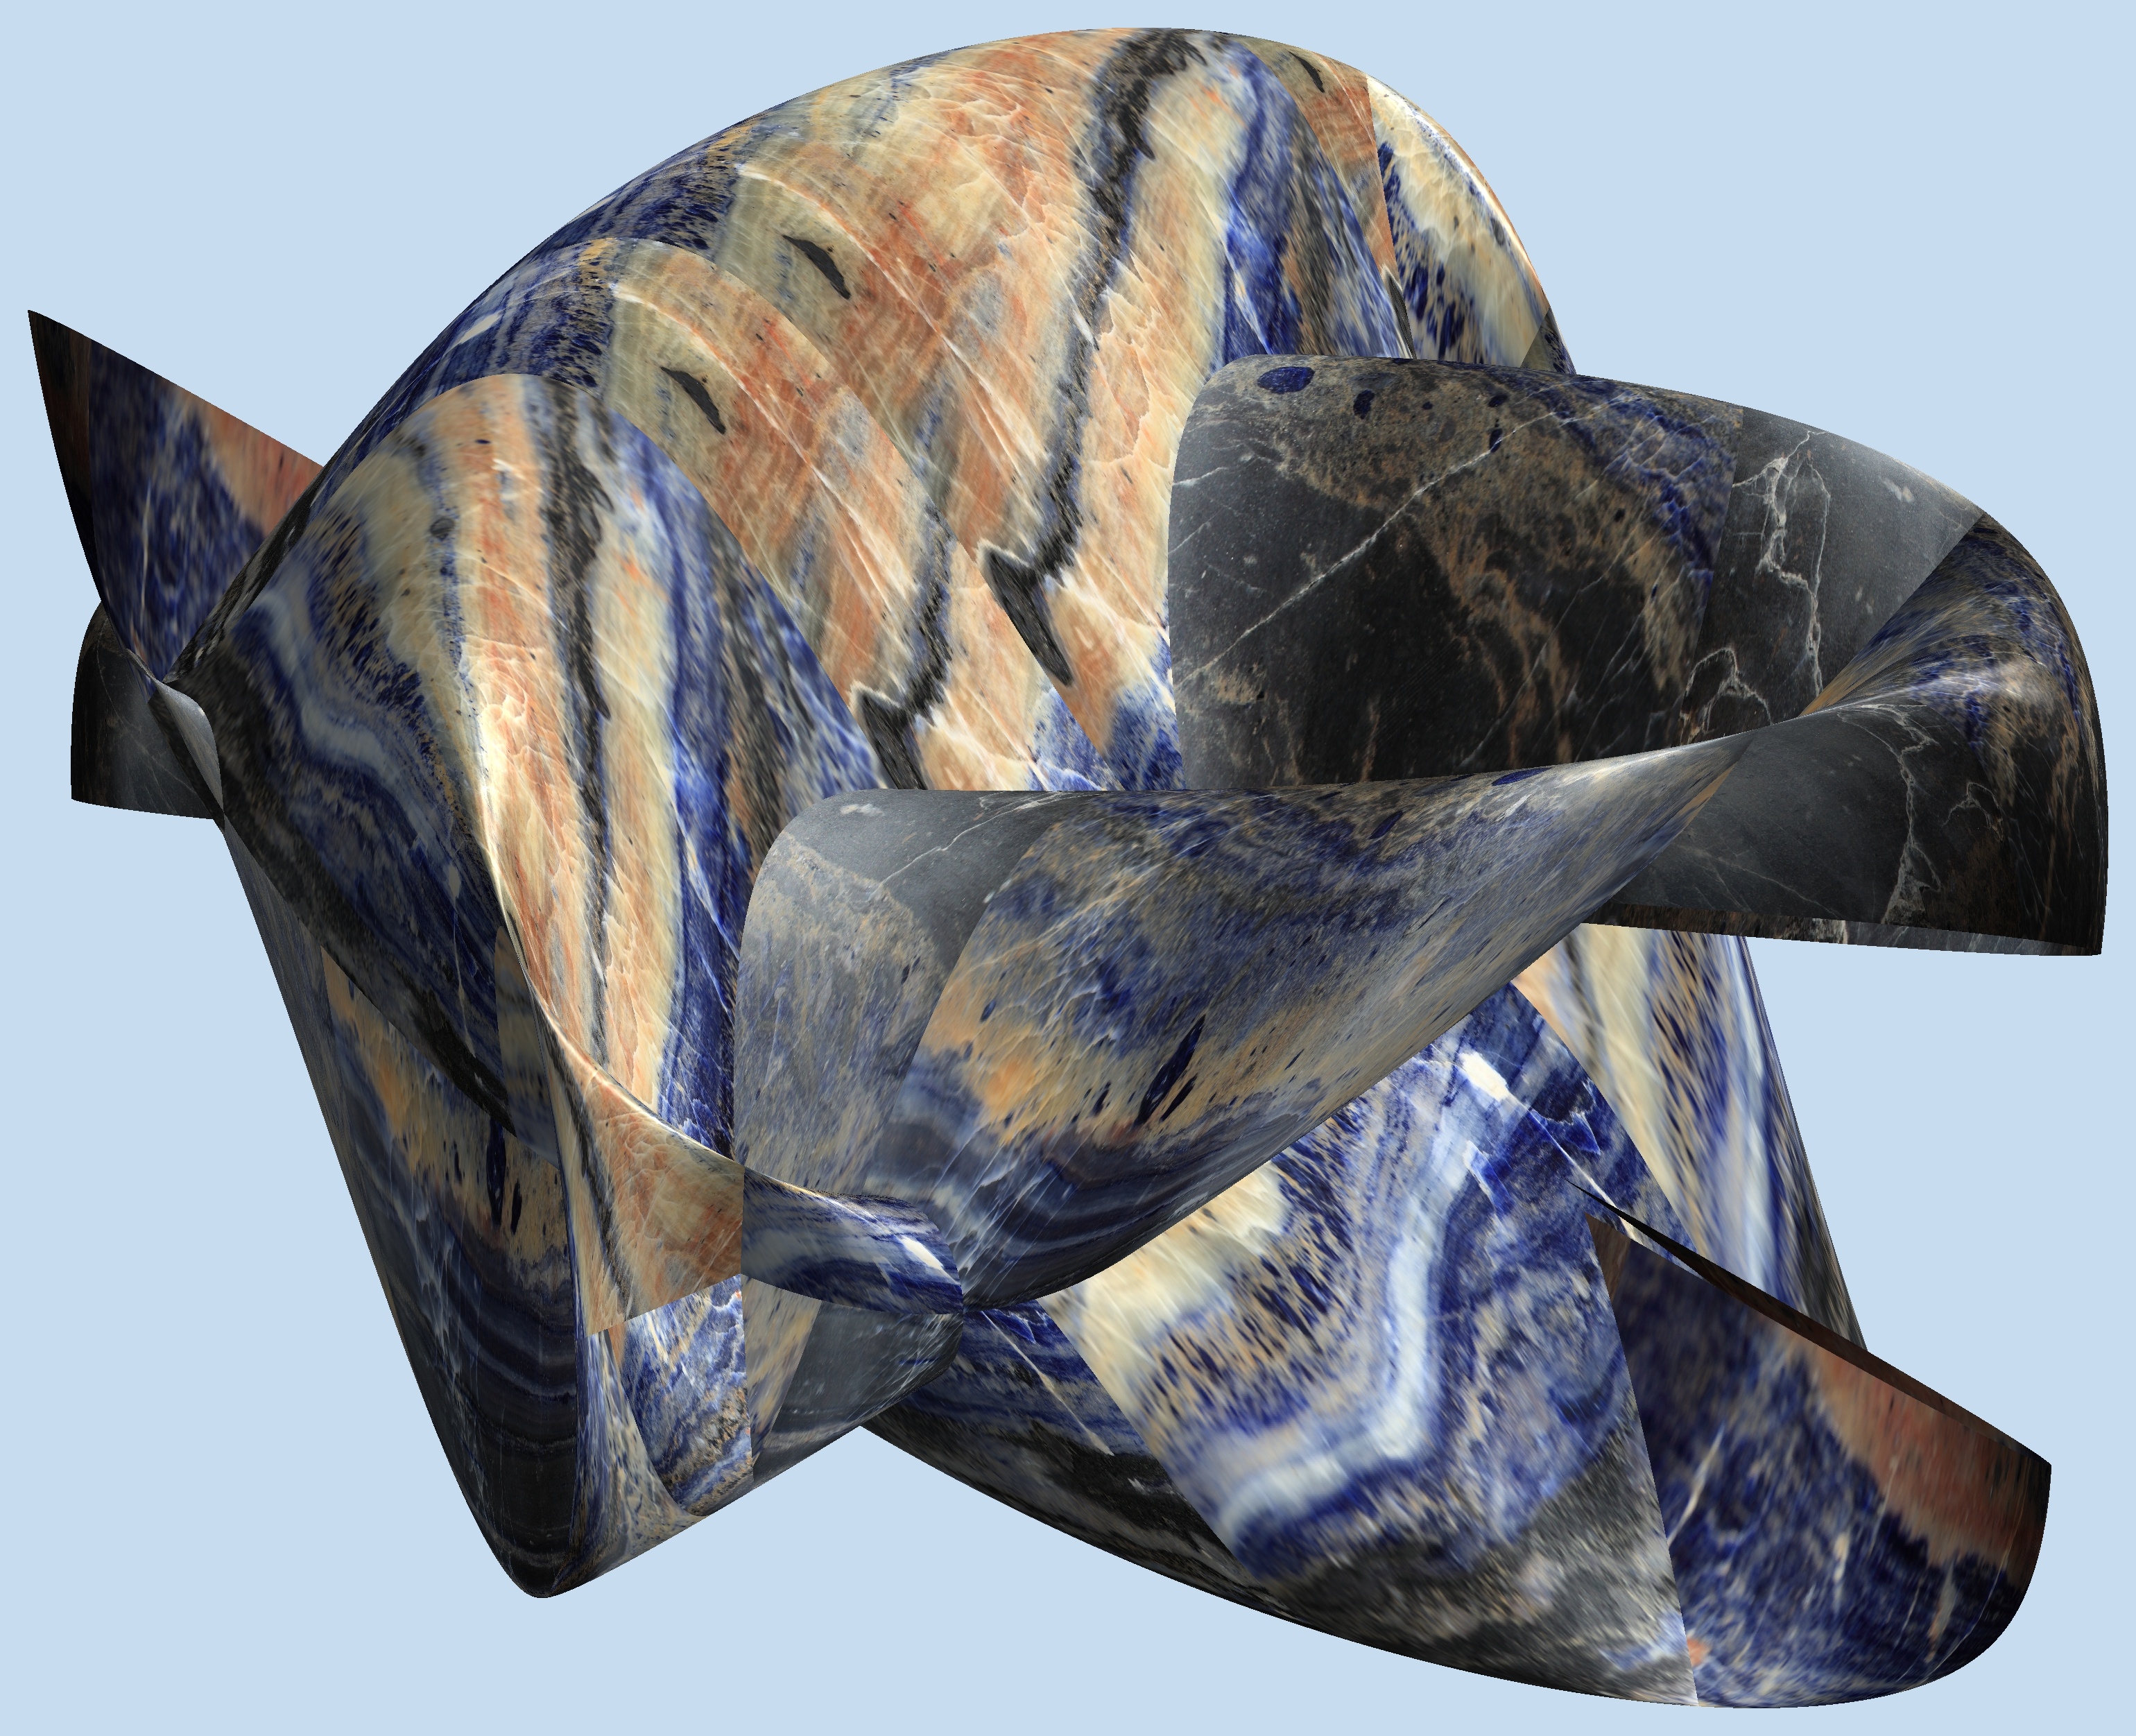
structure, texture, pattern, sculpture, art, cool image, figure, design, symmetry, 3d, graphic, costume, mathematica, cg, parametricplot3d, code, program, algorithm, abstruct, mapping